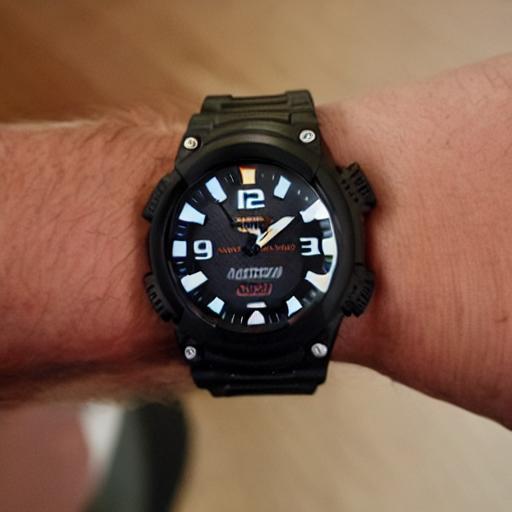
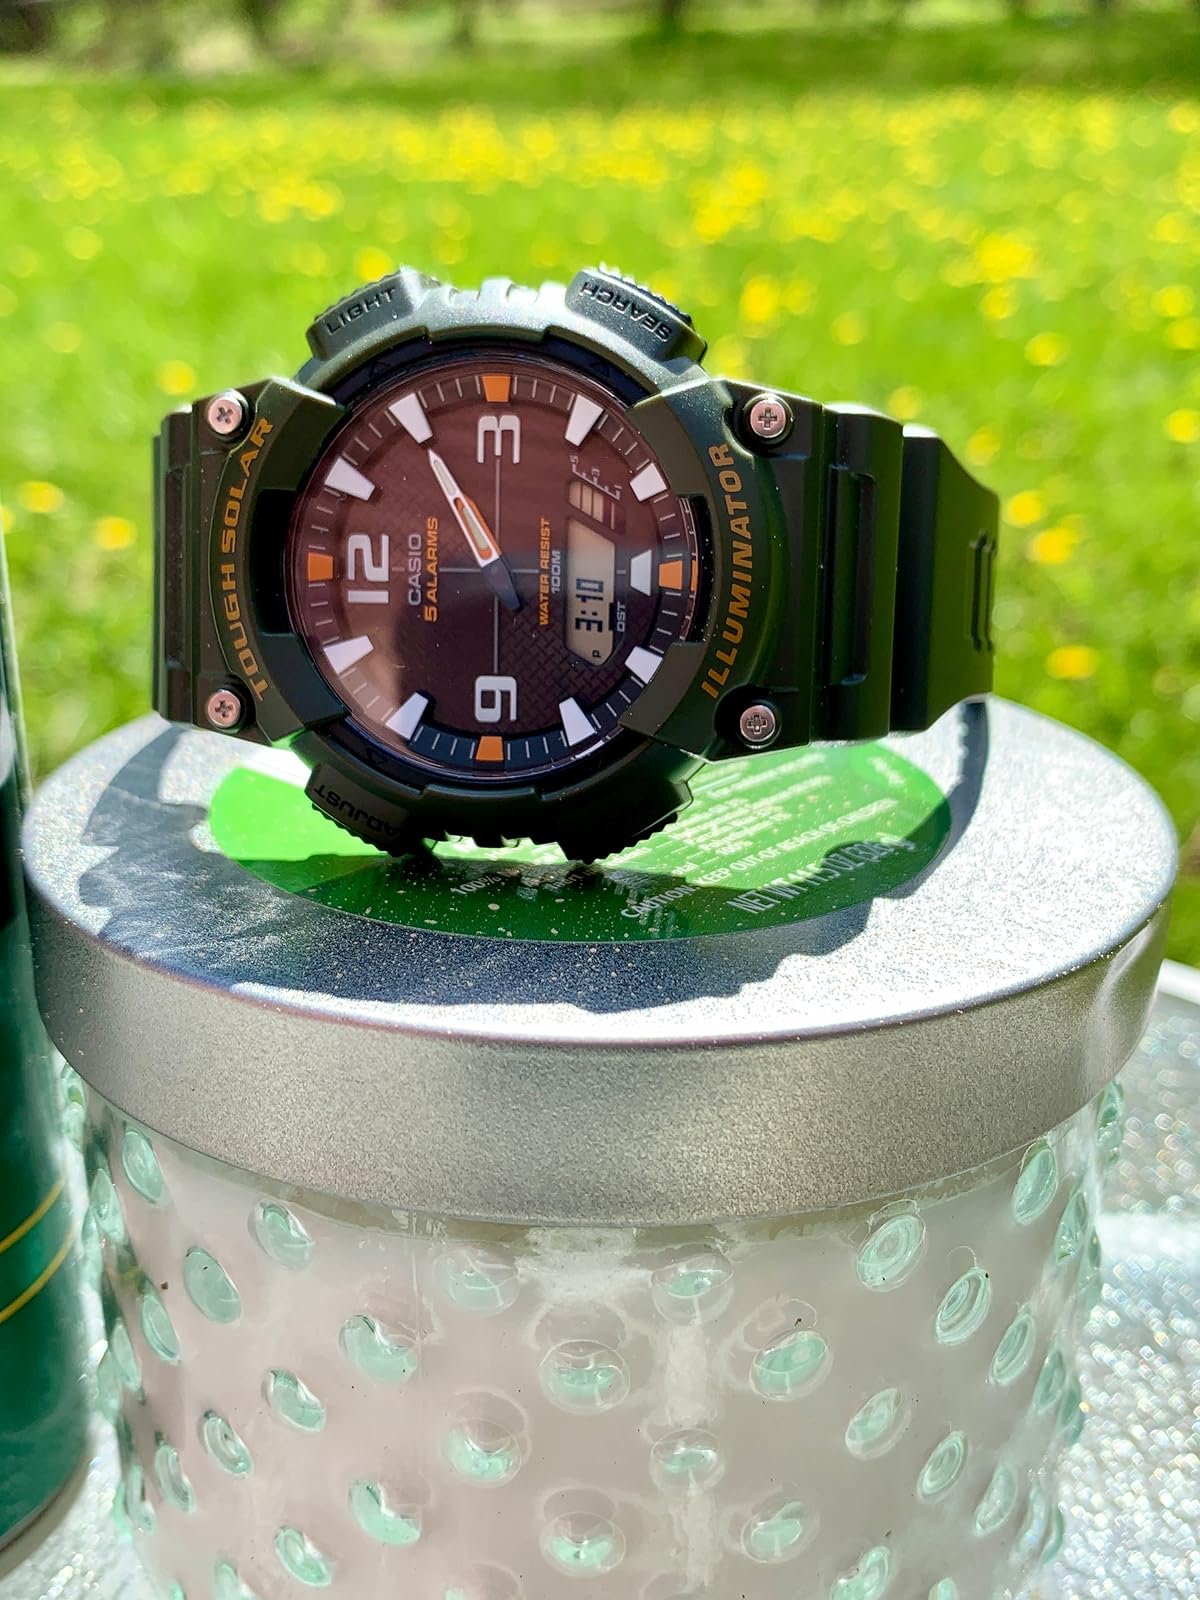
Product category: accessories_watch
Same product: no